Cedar Hill Cemetery (Suffolk, Virginia)

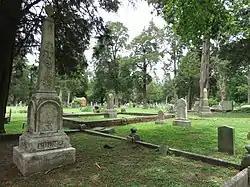
Cedar Hill Cemetery in 2016

Cedar Hill Cemetery, also known as Green Hill Cemetery, is a historic cemetery and national historic district located at Suffolk, Virginia. The district encompasses four contributing structures, one contributing site, and three contributing objects in the a city-owned, 25-acre, public cemetery dating to 1802. Grave markers within the cemetery date from the early 19th century to the present day. This cemetery is a representative example of public cemetery planning and funerary artwork found in southeast Virginia and Suffolk. The contributing structures include the Darden (1938), Hosier, Hill (1933) and Brewer-Godwin mausoleums and the contributing objects include the Confederate Monument (1889) and World War I Monument.